Protein filament

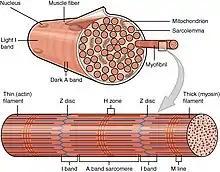
This is a representation of a microfilament breakdown in a muscle fiber. It shows the different zones and disks within the sarcolemma of this muscle fiber.

There are several different proteins that interact with actin in the body. However, one of the most famous types of motor proteins is myosin. Myosin will bind to these actins causing the movement of actin. This movement of myosin along the microfilament can cause muscle contraction, membrane association, endocytosis, and organelle transport. The actin microfilament is composed of three bands and one disk. The A band is the part of the actin that will bind to the myosin during muscle contraction. The I band is the part of the actin that is not bound to the myosin, but it will still move during muscle contraction. The H zone is the space in between two adjacent actin that will shrink when the muscle begins to contract. The Z disk is the part of the microfilament that characterizes the overall end of each side of the sarcomere, a structural unit of a myofibril.